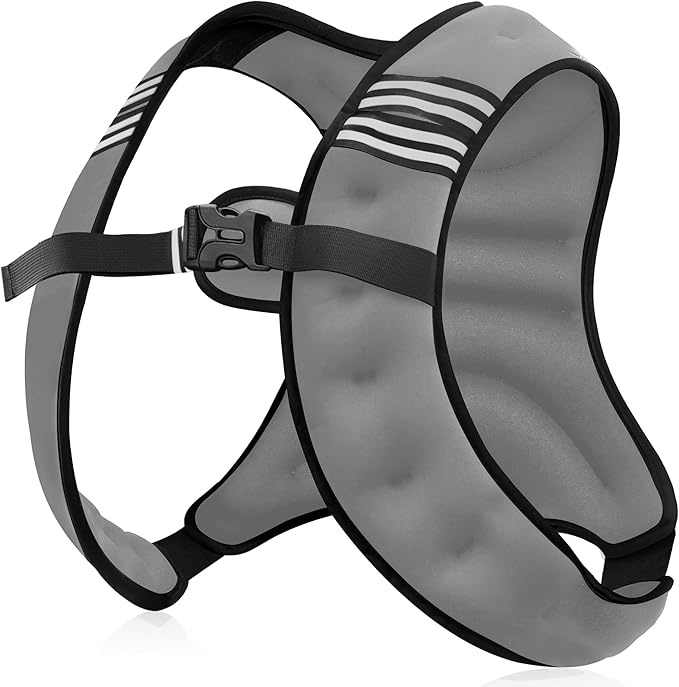
Weighted Vest Men or Women - 5/10/15/20/25/30lbs Weights with Reflective Stripe, Weighted Vest for Workout Equipment for Strength Training Running - Walking Weight Loss
About This Durable & High-Performance Design - Built to last with heavy-duty neoprene rubber and double-stitched seams, this weighted vest resists wear from intense workouts. Iron sand filling ensures stable weight distribution without shifting, ideal for running, HIIT, fitness, fitness, walking or strength training. Adjustable & Secure Fit - Quick-adjust clip system and elastic straps provide a customized, snug fit for all body types (men/women). Reflective strips enhance visibility for night workouts, while the breathable mesh back prevents overheating. Comfort for Long Workouts - Padded shoulder straps and waist belt reduce pressure on joints, and soft, chafe-free fabric keeps you focused on your routine—not discomfort. Perfect for multi-hour hikes or gym sessions. Balanced Weight System - Our vest is meticulously filled with iron sand for an even weight distribution, which not only enhances your workout effectiveness but also minimizes the chance of injury, keeping you safe while you train. Risk-Free Purchase - Backed by a 30-day money-back guarantee + 12-month warranty. If the vest doesn’t meet your expectations, we’ll refund or replace it—no questions asked. Overview Size : 10 lbs Brand : NATURELUX Material : Polyester, Ironsand Color : Grey Style : Comfort
Brand: NATURELUX
Category: Sporting Goods > Fitness & General Exercise Equipment > Weighted Clothing > Weighted Vests